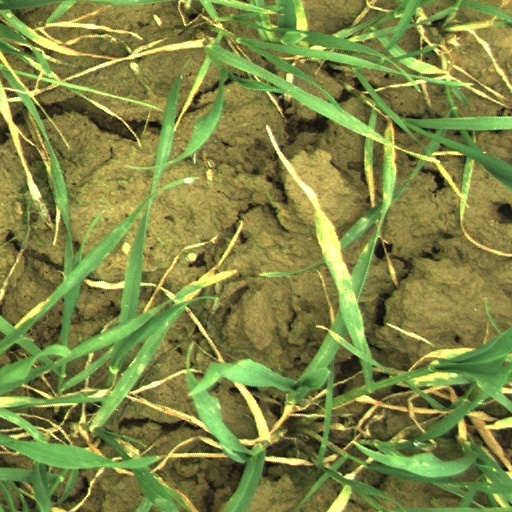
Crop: wheat